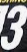
Number: 3